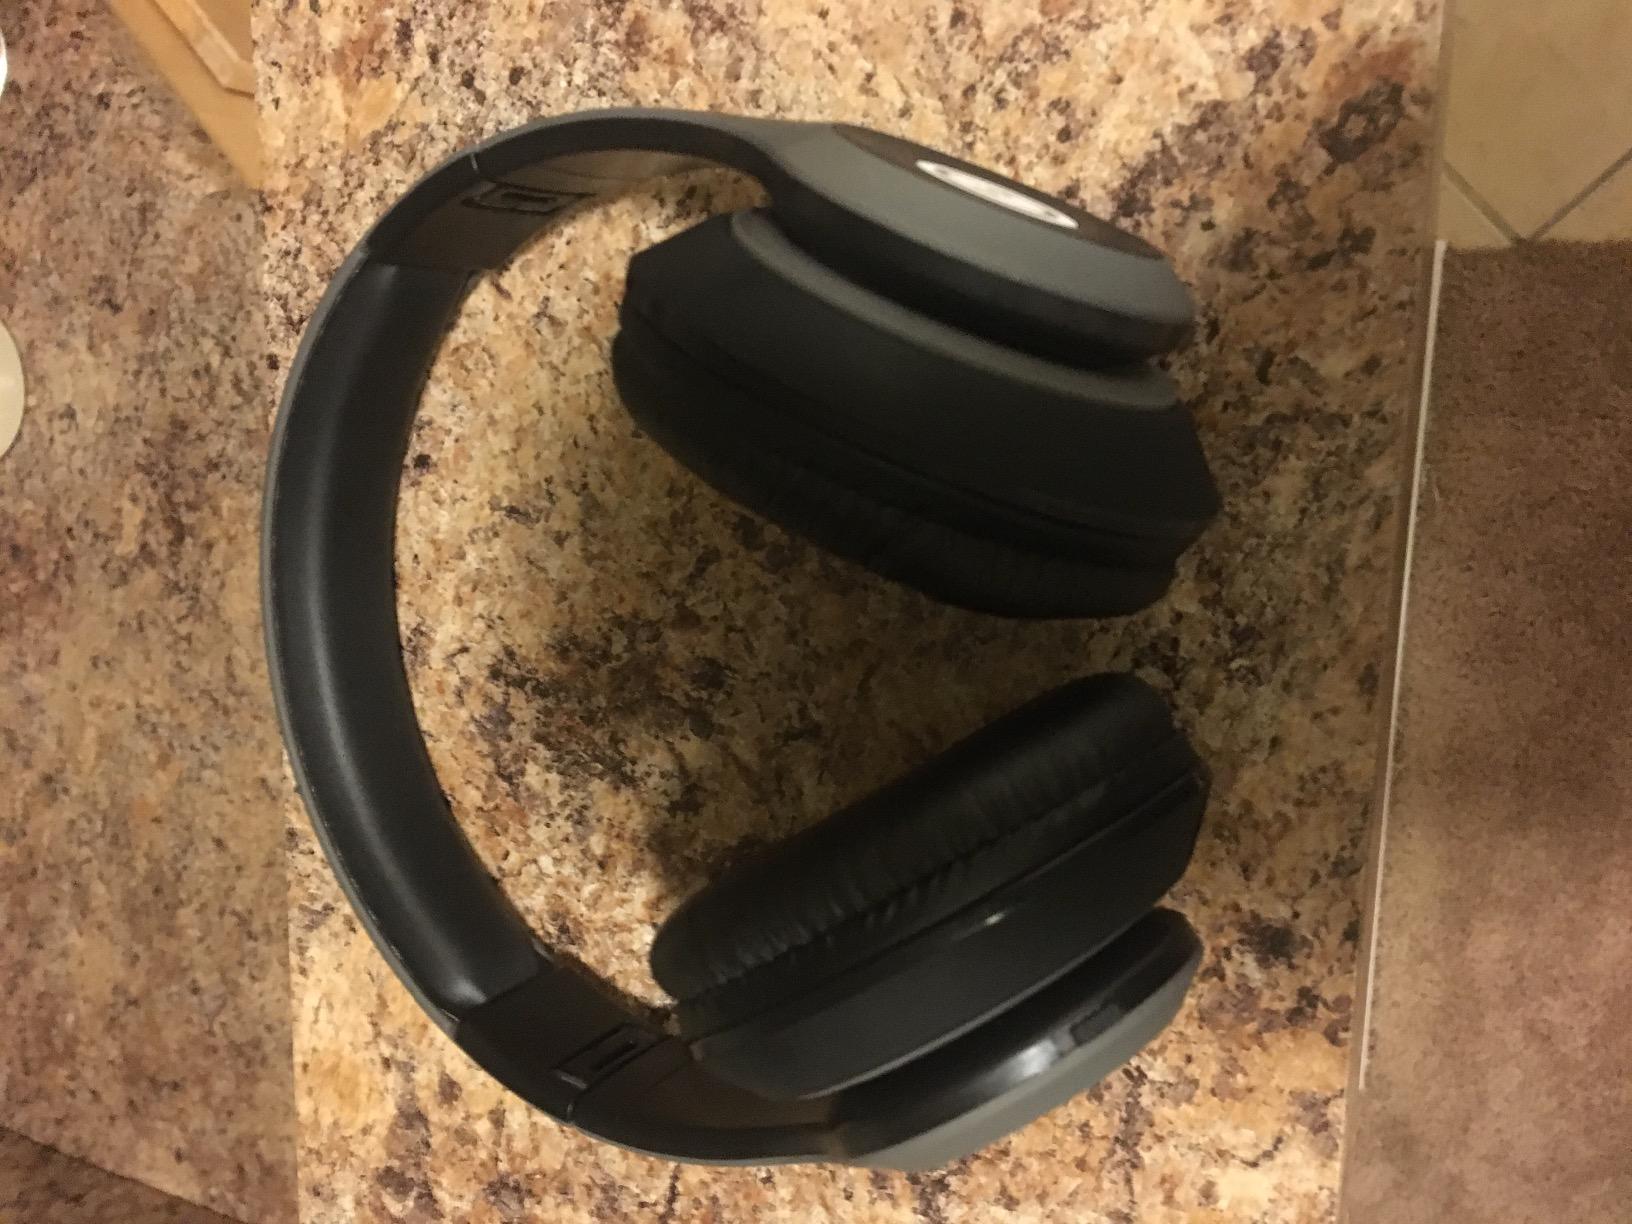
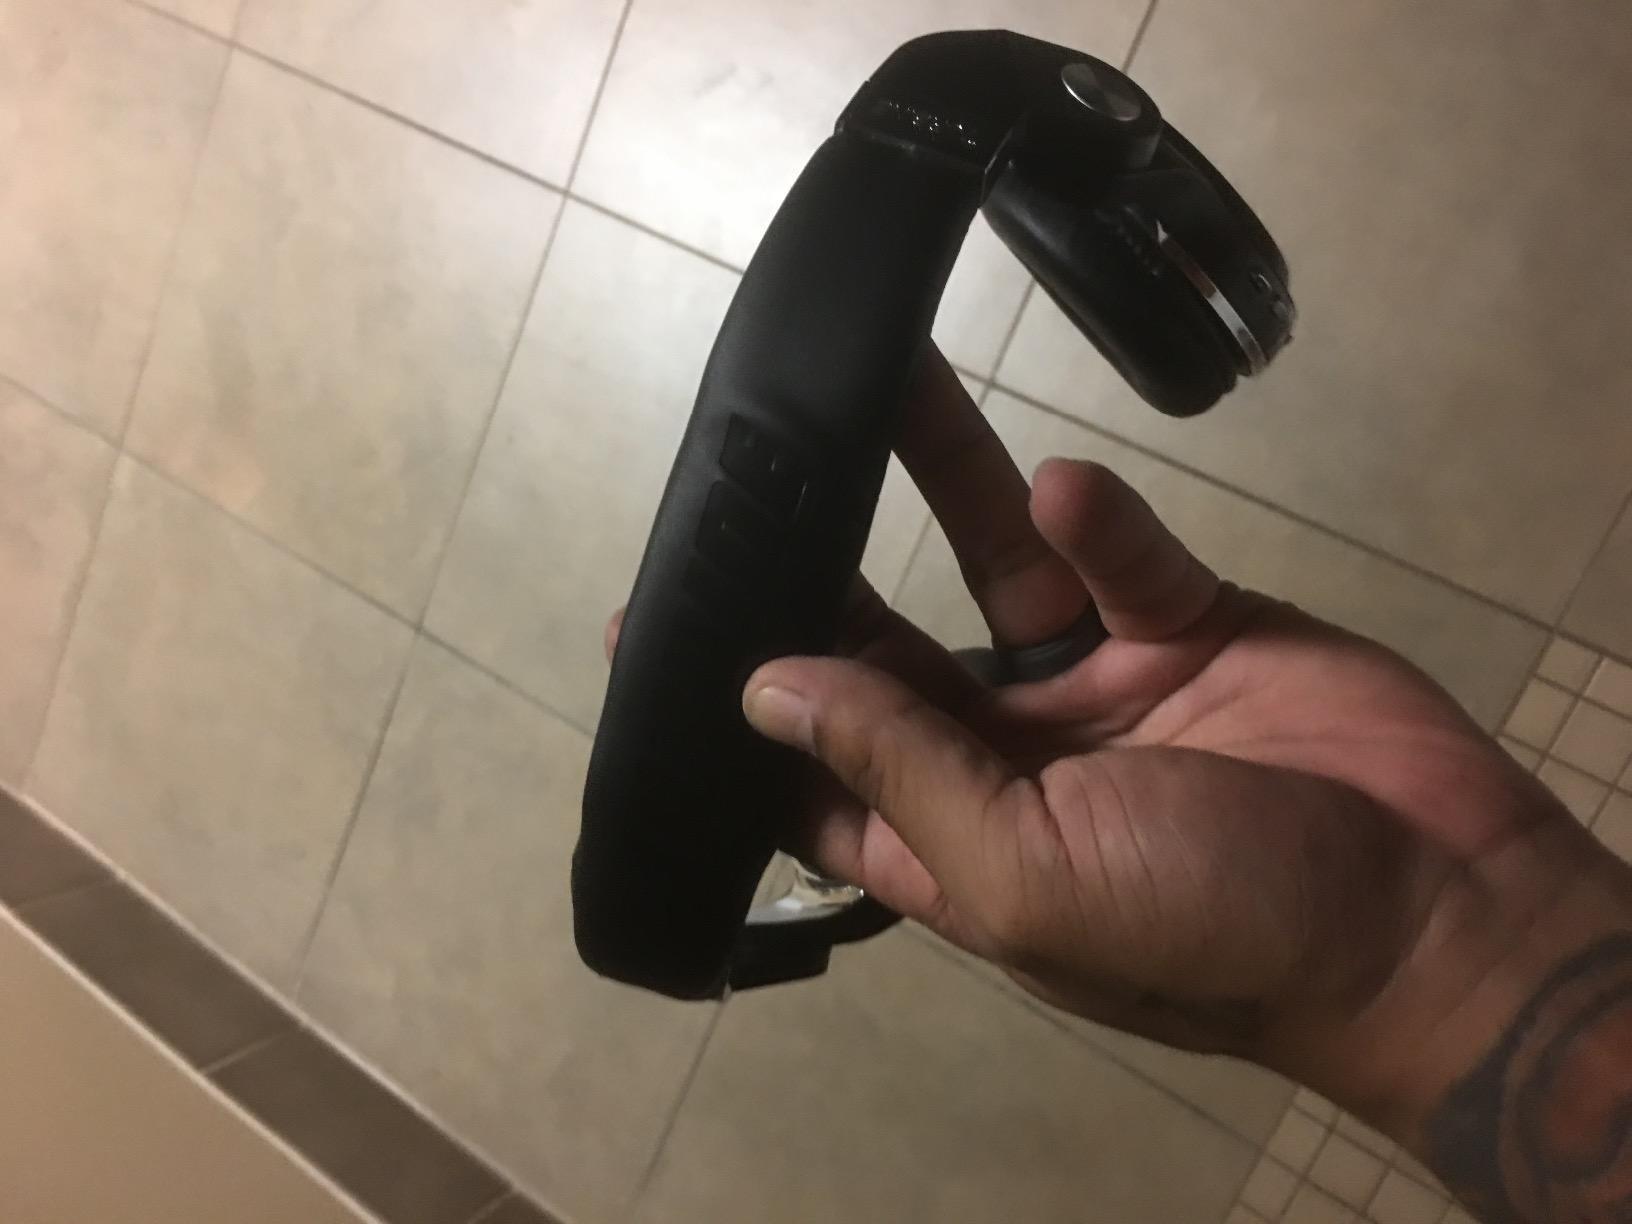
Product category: headphones
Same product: no